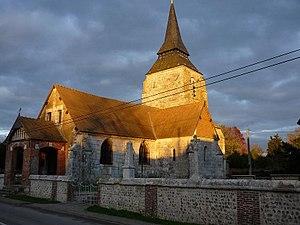
Eglise de Surtauville
Surtauville est une commune française située dans le département de l'Eure, en région Normandie.
La croix de Surtauville est un monument situé à Surtauville, en France.